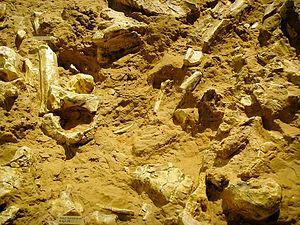
Cet article dresse la liste des 151 restes humains découverts dans la caune de l'Arago, à Tautavel entre avril 1964 et août 2018.